Yoann Deslot

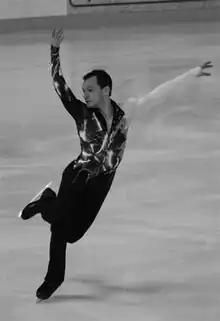
Yoann Deslot during the French Championships in 2008

Yoann Deslot (born 15 May 1984 in La Tronche) is a French former competitive figure skater. He placed 12th in his senior Grand Prix debut at the 2008 Trophée Eric Bompard.